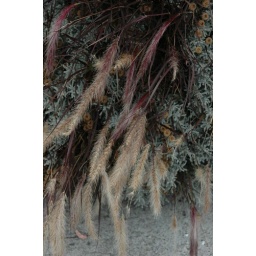
Random plants on the sidewalk in Cannery Row.